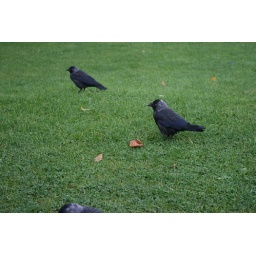
There are a surprising number of birds like this in Buxton - in parks, on building, on bins, in trees - everywhere.